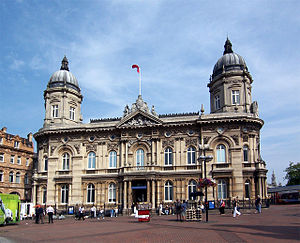
Kingston upon Hull
Kingston upon Hull er en by med 256.406 indbyggere i Yorkshire and the Humber, England. Byen ligger tæt ved Englands østkyst, der hvor floden Hull løber ud i floden Humber. Byens havn står for 16 procent af Storbritanniens samlede søhandel.